Leptotes (plant)

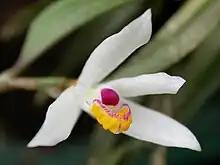
"Loefgrenianthus blanche-amesiae", first described under the genus "Leptotes", is its closest related species.

While living in Brazil, the Danish Botanist Johan Albert Constantin Löfgren received an Orchid from Itatiaia, Rio de Janeiro, with flowers reminiscent of the "Leptotes", although its lip petal formed a pouch. He described it as "Leptotes blanche-amesiae", also noting it had a pending habit and thin flat leaves. Later work on the genus by Frederico Carlos Hoehne led him to conclude that this species, despite being closely related to the "Leptotes", would be better placed in another genus. He proposed the genus "Loefgrenianthus", in hommage to Loefgren. In 1934, Hoehne also described a new species, "Leptotes pauloensis", naming it so because it was found in São Paulo State. This species is closely related to "Leptotes tenuis" but its flowers have different colors. For decades taxonomists were divided on whether this should be considered a new species, partly due to the fact it was so rare, indeed, Guido Pabst considered it a synonym of "L. tenuis". Recently many new colonies have been discovered and Withner now proposes that "L. pauloensis" should be accepted as a separate species.